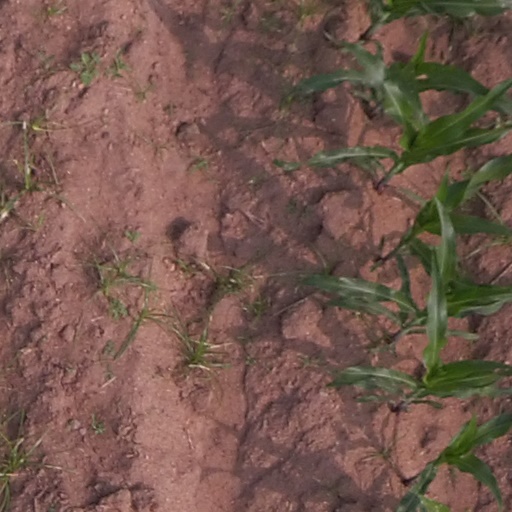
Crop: maize; corn